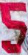
Number: 5